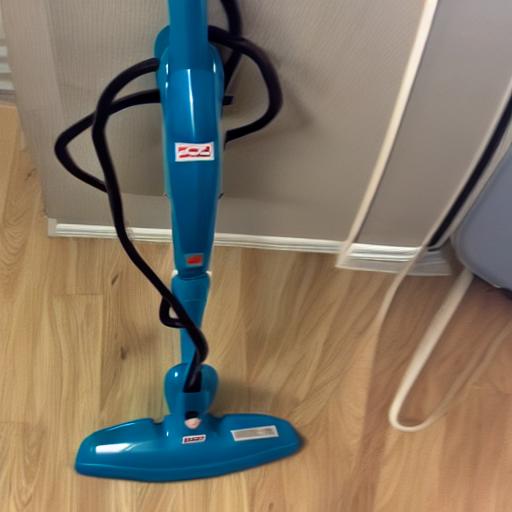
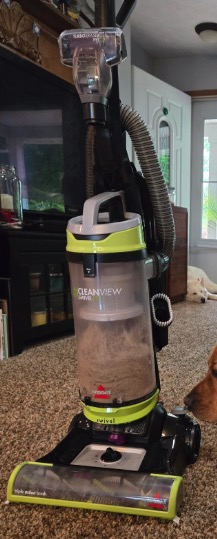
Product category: items_vacuum
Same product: no